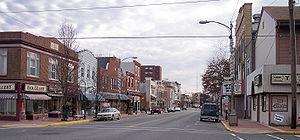
Millville est une city du comté de Cumberland, dans l'État du New Jersey aux États-Unis. Depuis le 2010 United States Census la population de la ville était 28.400. Millville, Brigton, et Vineland sont le trois villes principales des Vineland-Millville-Bridgeton Primary Metropolitan Statistical Area.